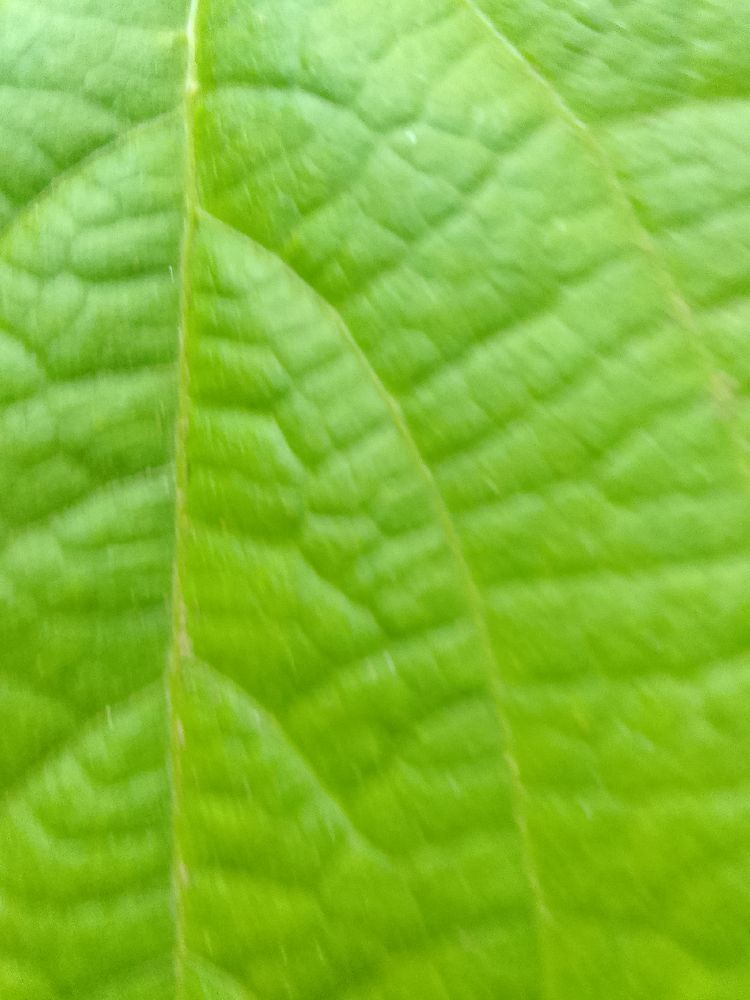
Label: healthy